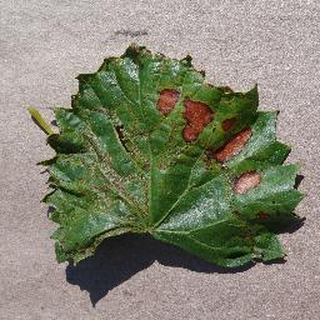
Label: grape_esca_black_measles